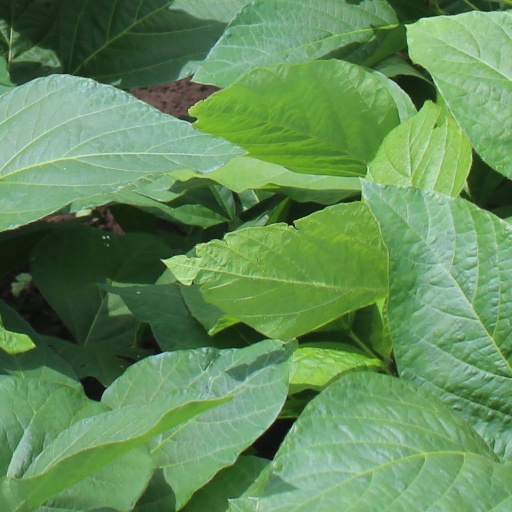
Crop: soybean